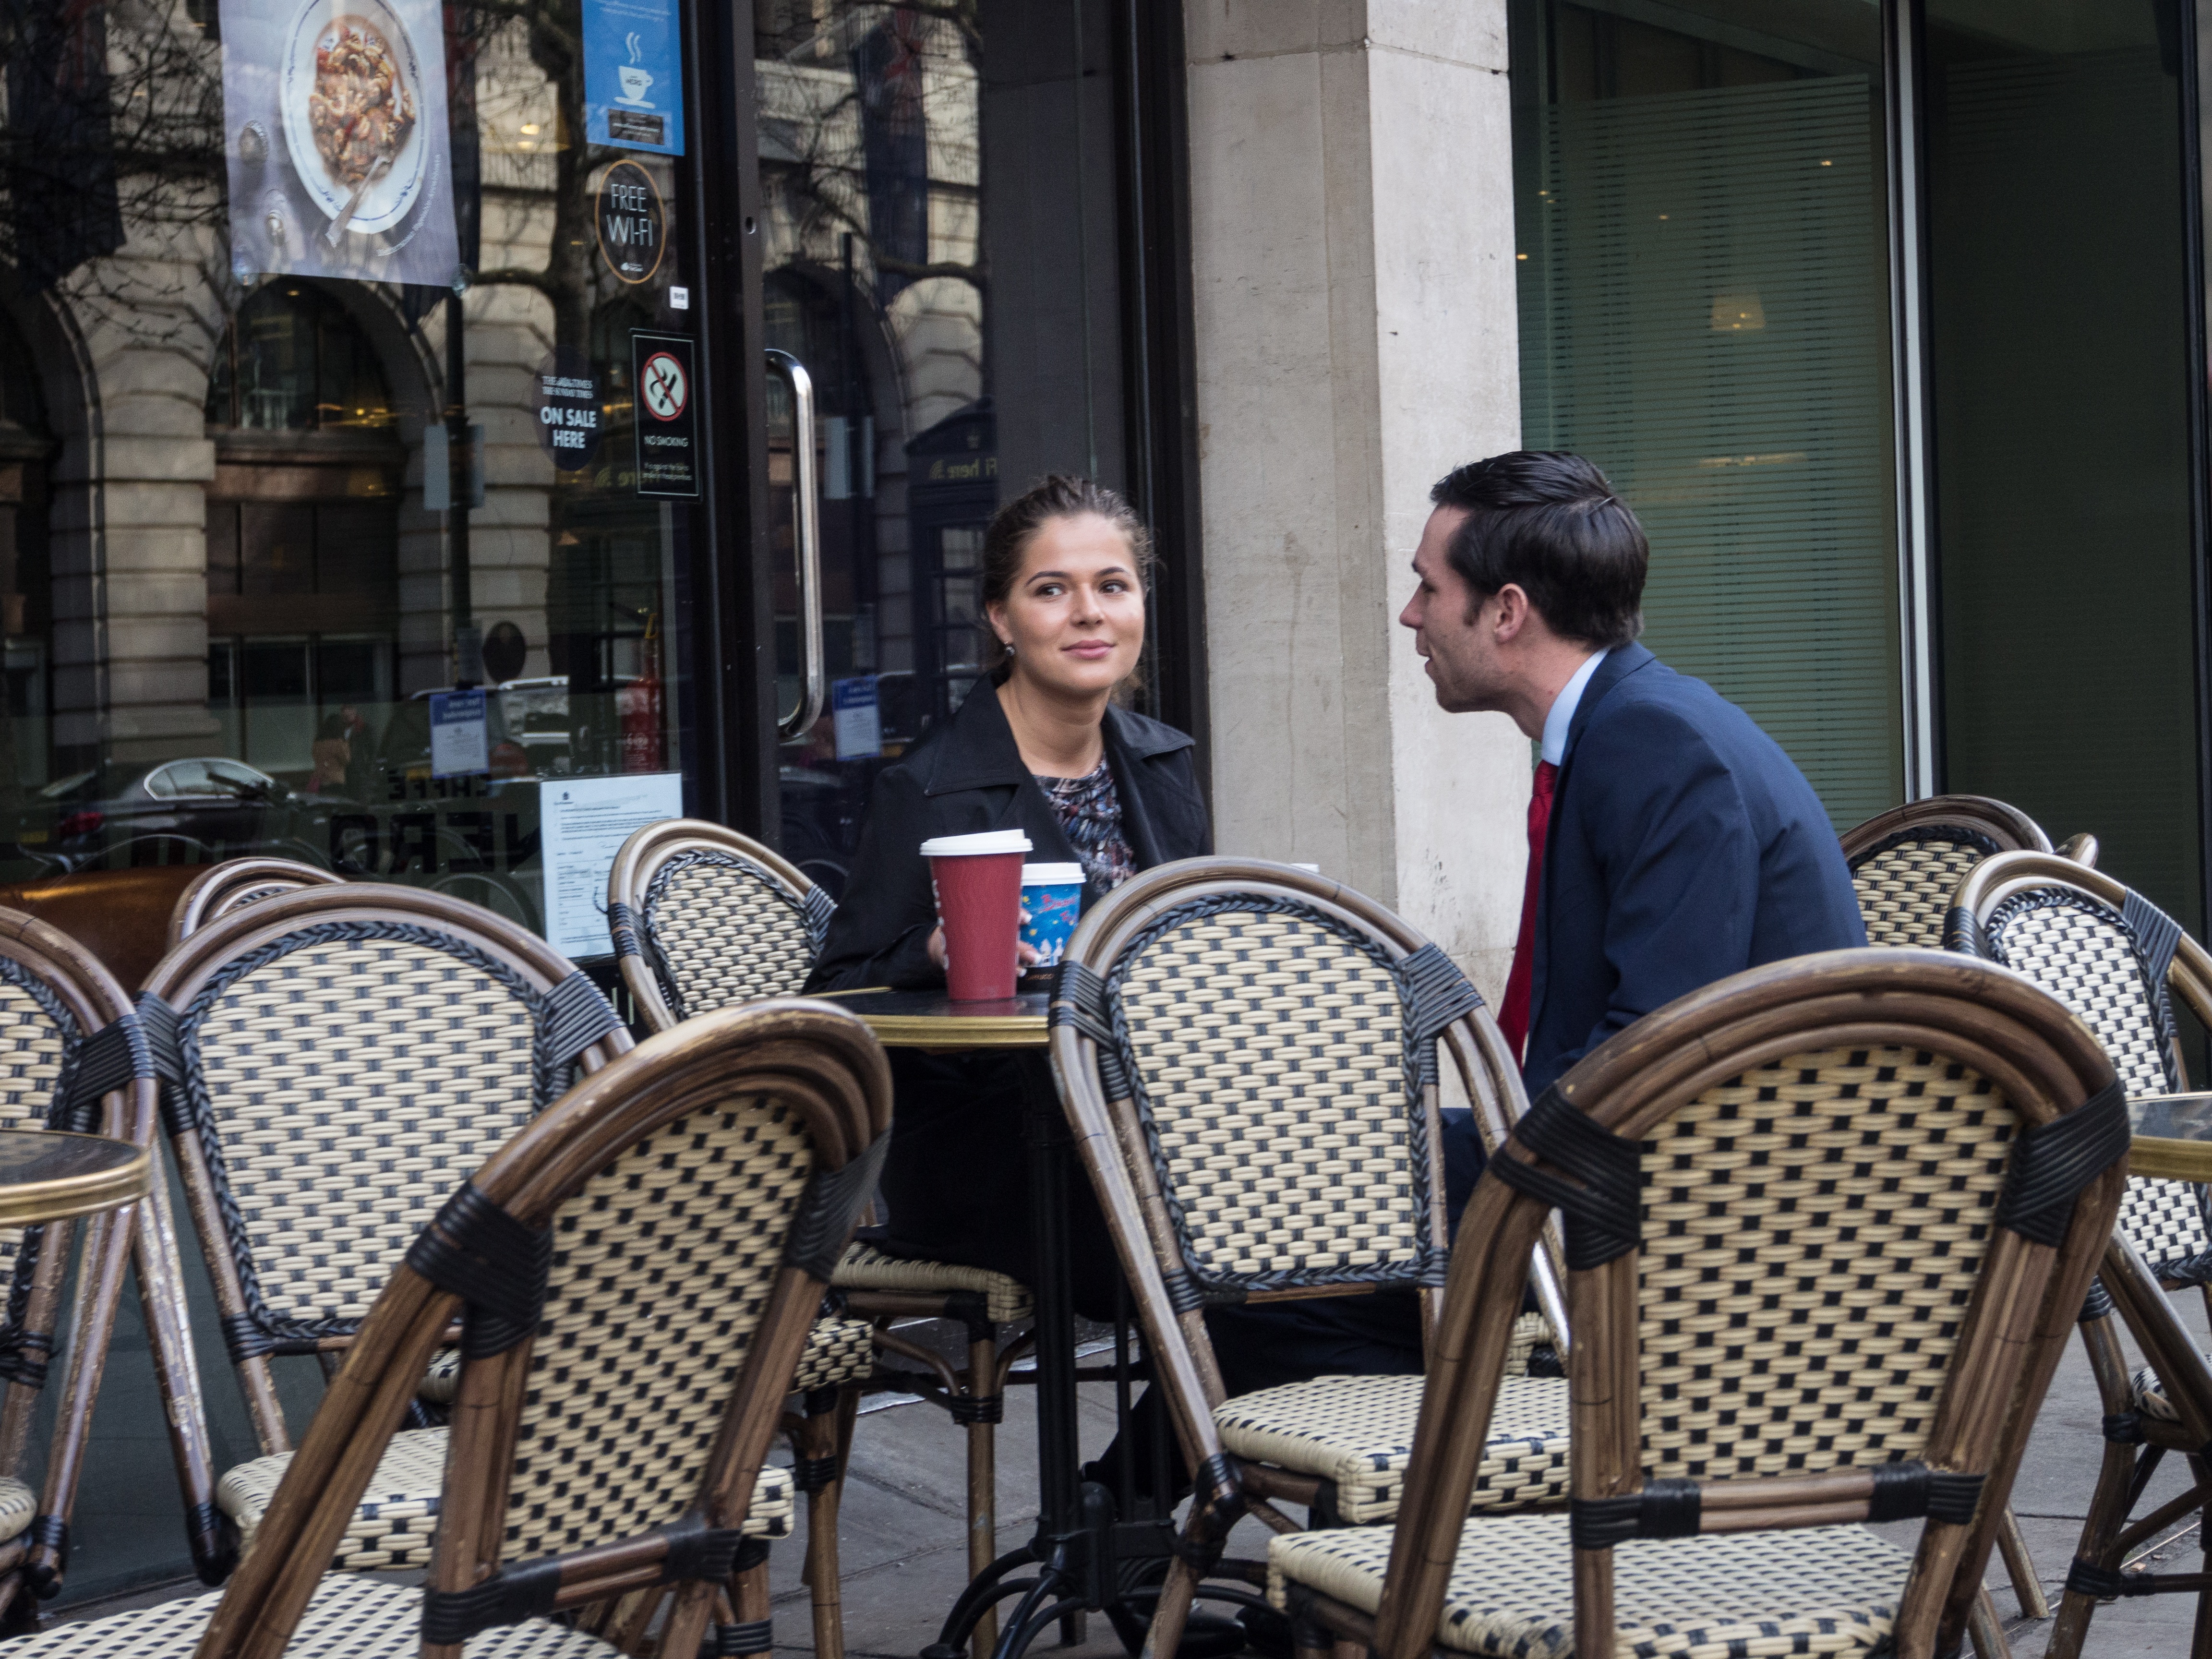
coffee, street, love, vehicle, tourism, pair, meet, young people